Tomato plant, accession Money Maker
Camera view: bottom (45 deg); turntable rotation: 330 degrees
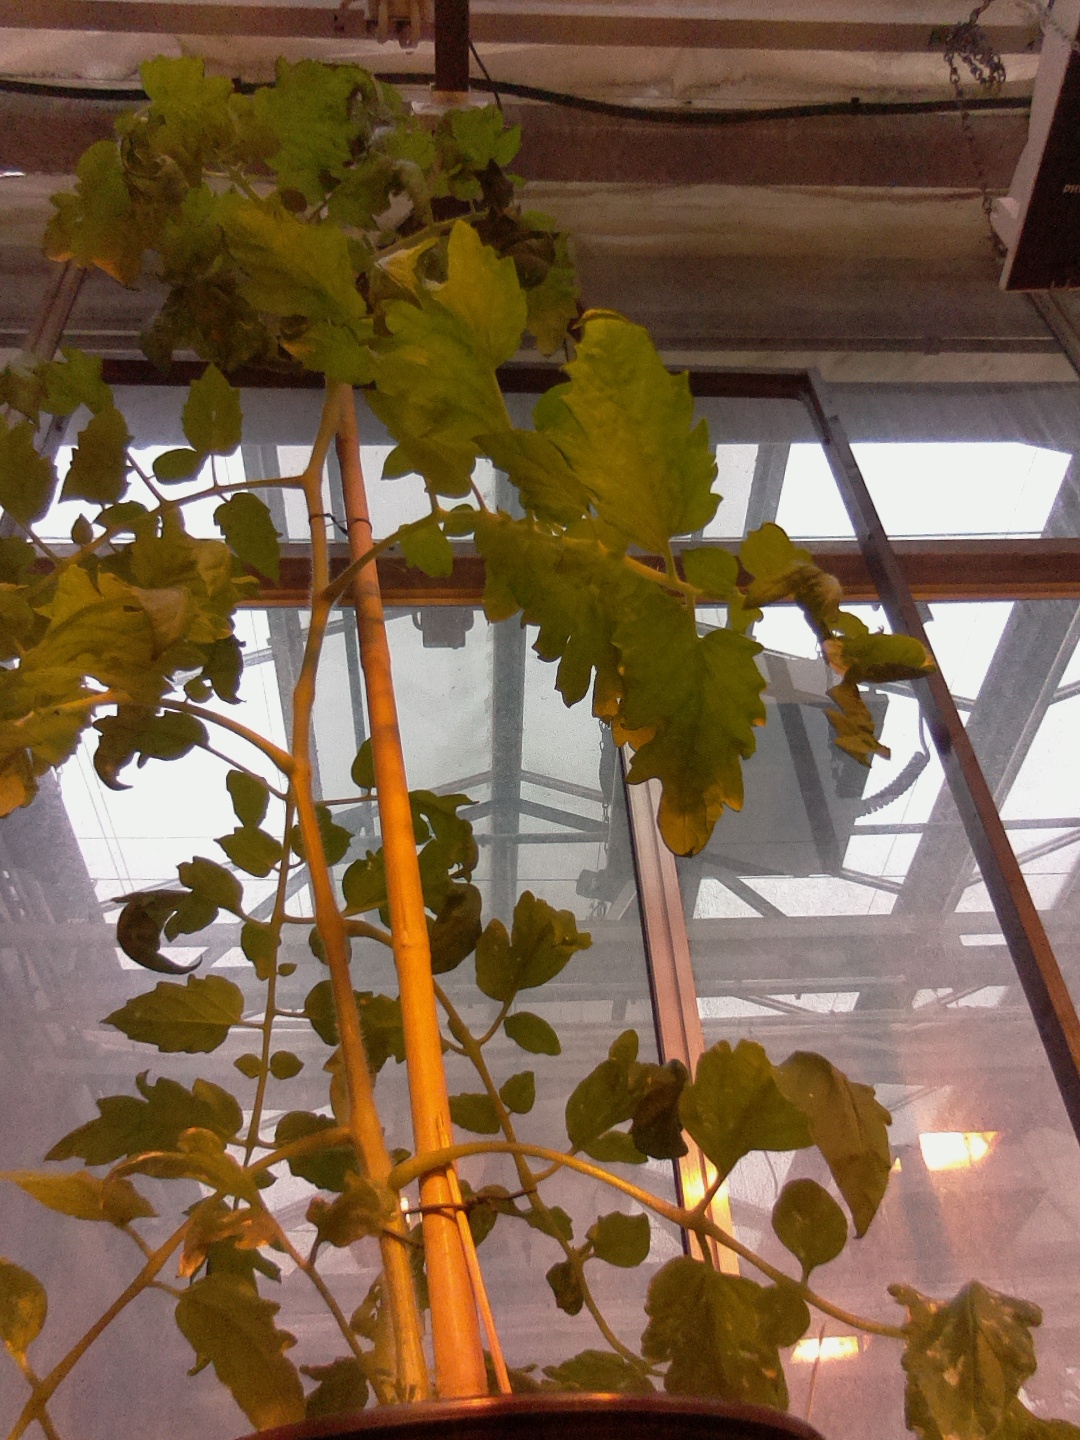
BBCH growth stage 55: 5 inflorescences visible